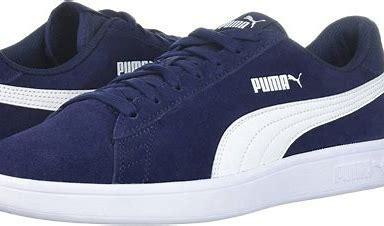
Brand: Puma
Model: Smash V2